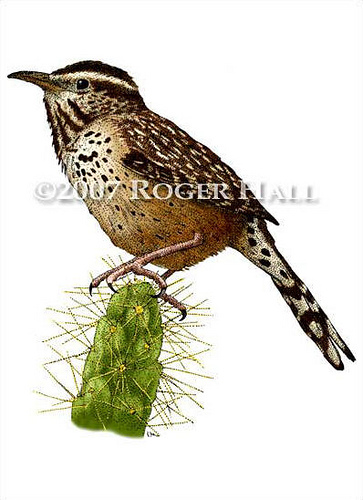
this small bird has a brown spotted belly, brown with white spotted wings, a cream colored eyebrow, and brown malar stripes.
this bird is mottled brown and white on its back and wings, with a white superciliary stripe and brown crown, along with brown and white striping on its throat.
this bird is brown with white on its back and has a long, pointy beak.
bird with brown beak, pinkish brown tarsus and feet, black eye and white superciliary
this is a brown and white bird with mixed spotting running along his body.
this small bird has a long tail feather with black spots, a long beak for it's head and a white belly with black spots.
this is a small speckled brown and white bird with white and brown stripes on its head and a light brown breast.
a small bird with a brown belly and breast with brown spots on belly and breast.
this particular bird has a belly that is brown and has black spots
this bird has a brown crown with a tan and brown striped throat and brown feet.
Species: Cactus Wren